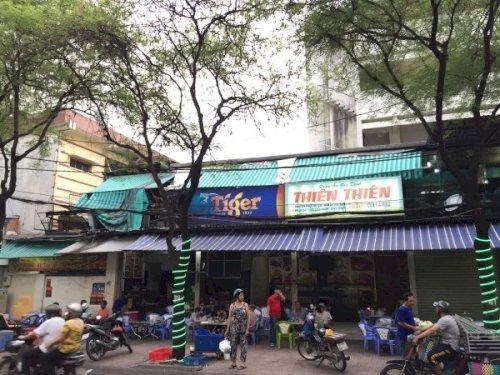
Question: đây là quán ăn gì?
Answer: thiên thiên